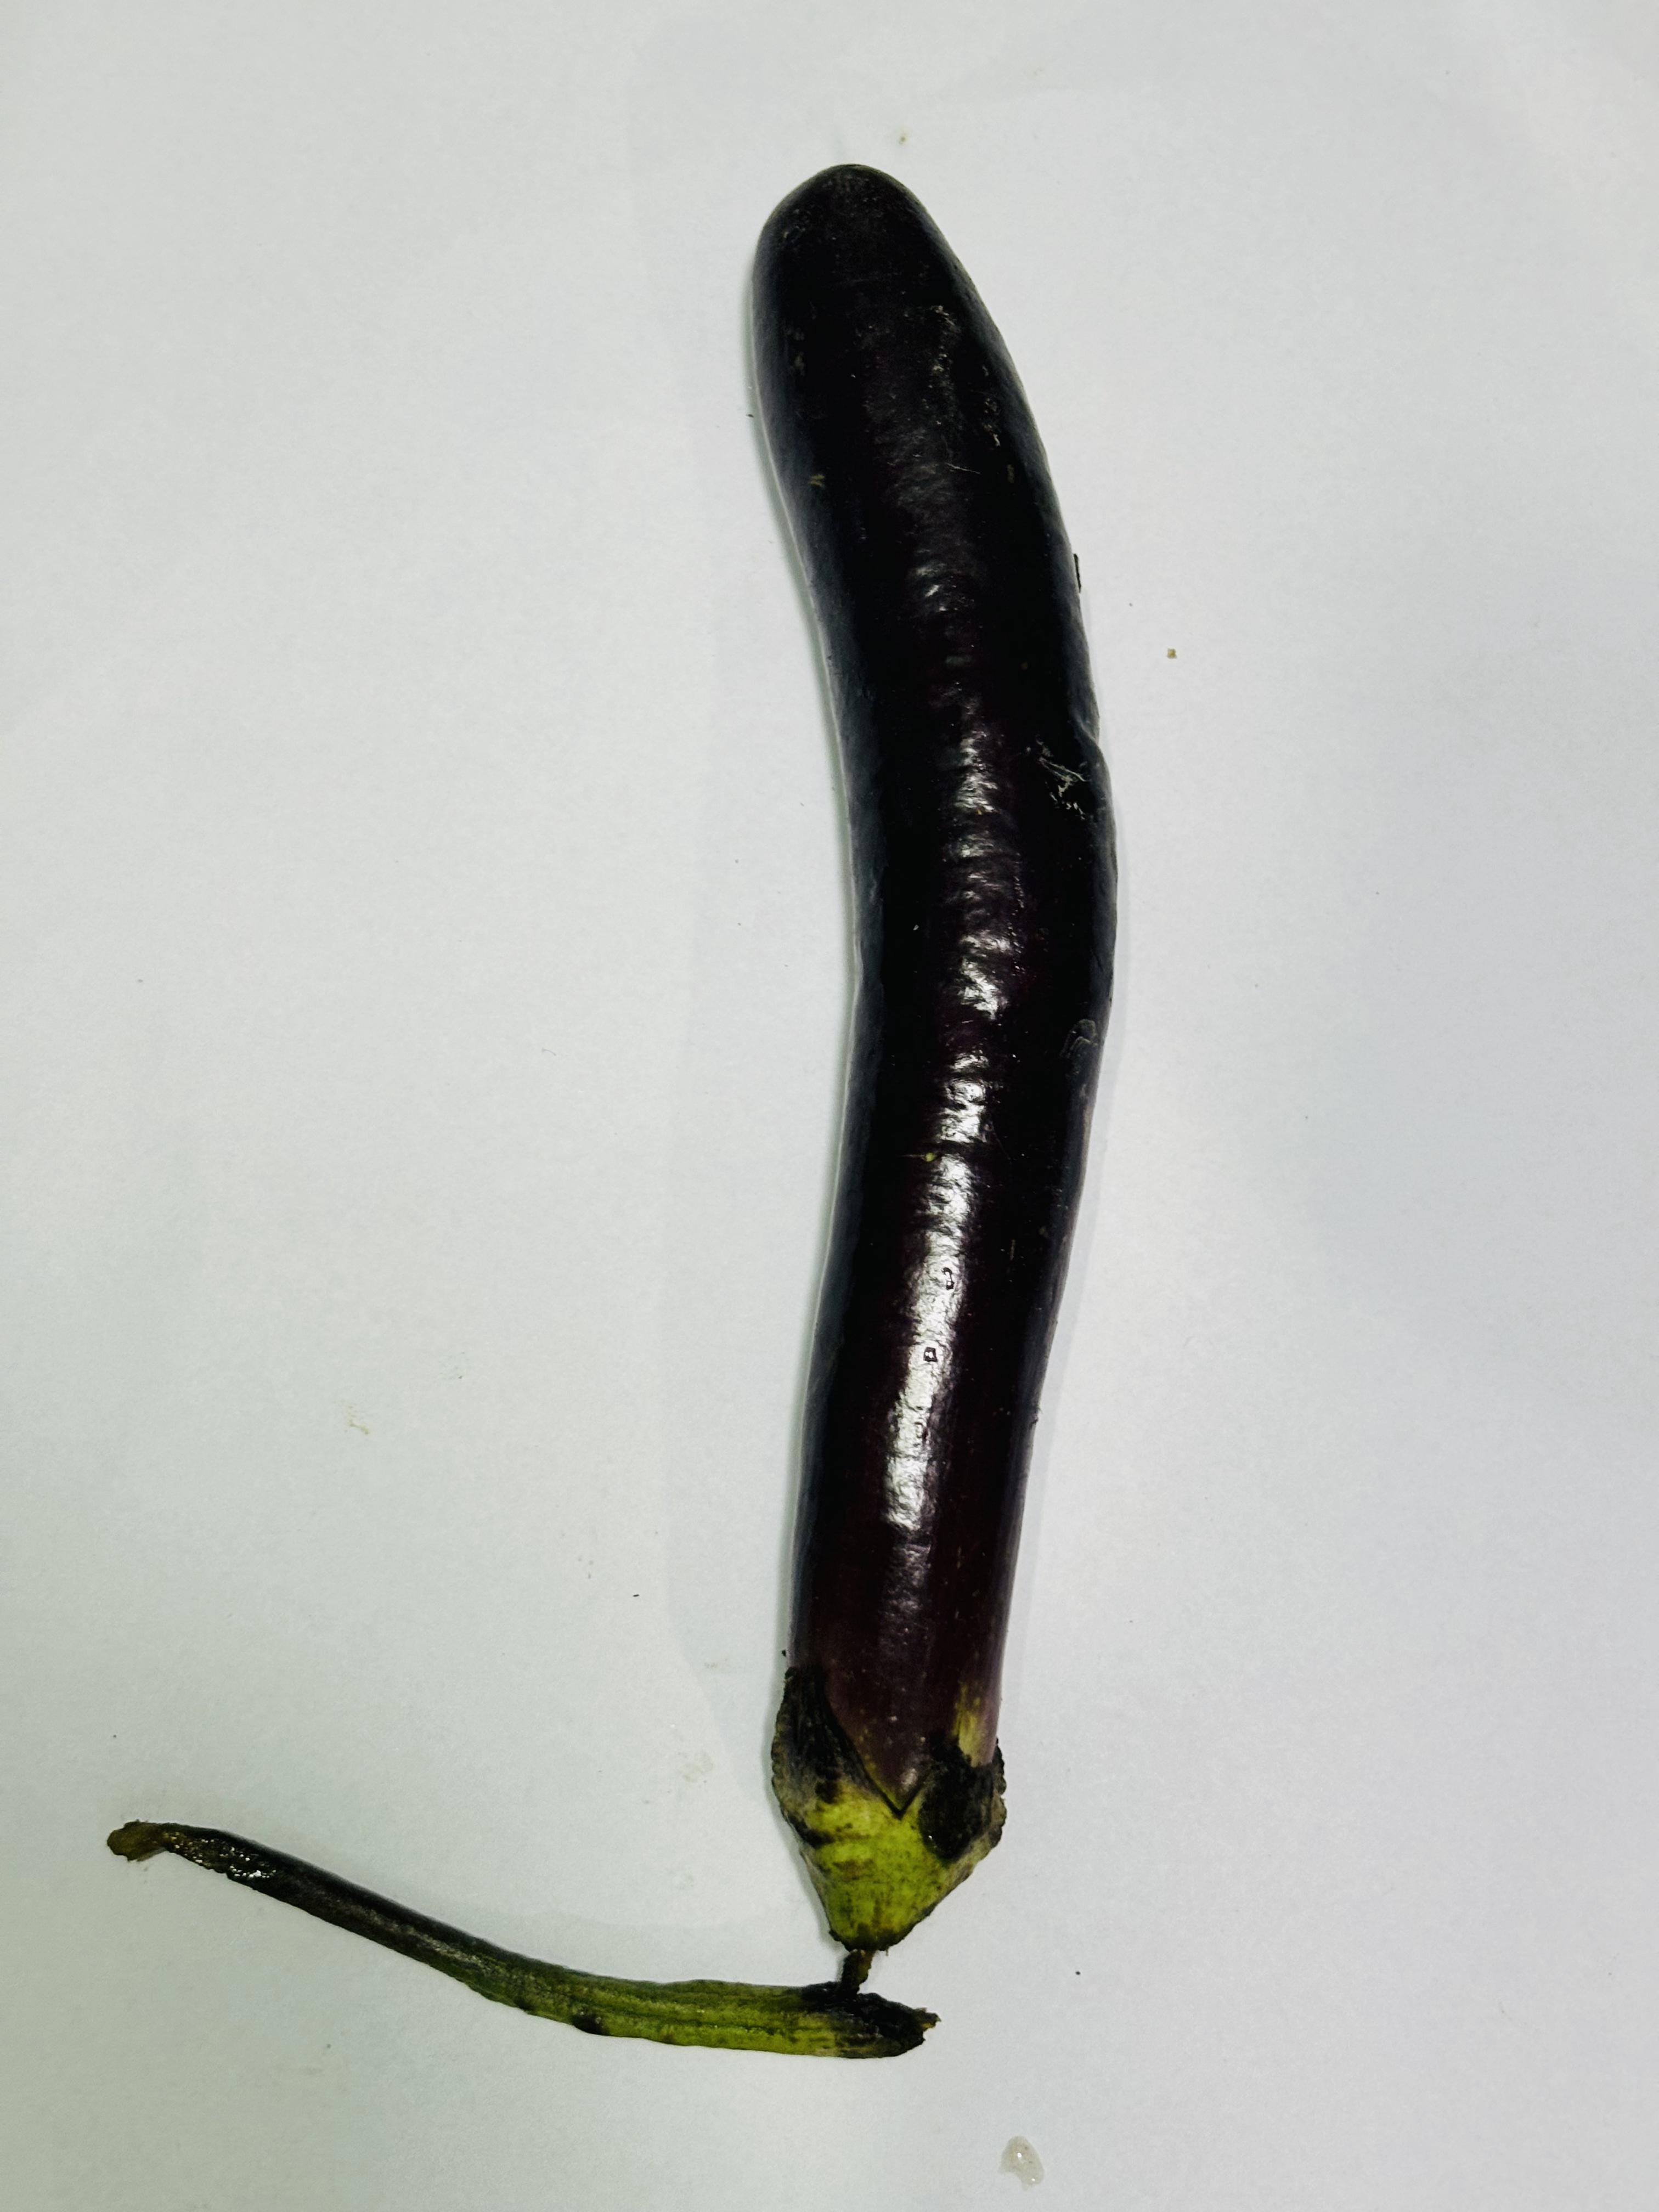
Label: Brinjal